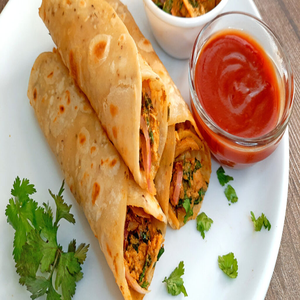
Dish: kathiroll